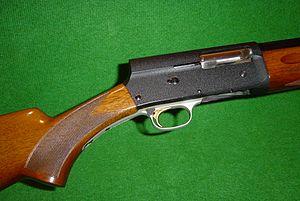
Fusil semi automatique Browning Auto 5 Calibre 16